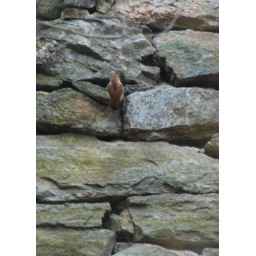
Carolina Wren building a nest in the stone wall.